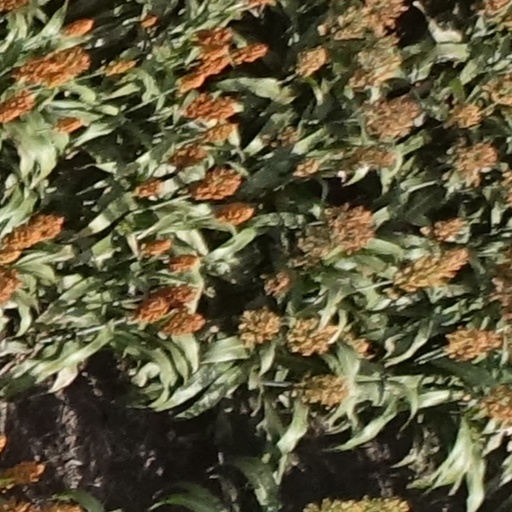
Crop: sorghum